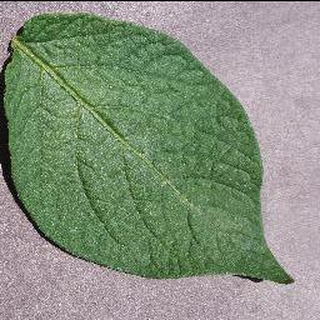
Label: healthy_potato